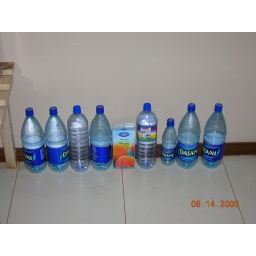
our water bottle collection from the last few days in Ghana